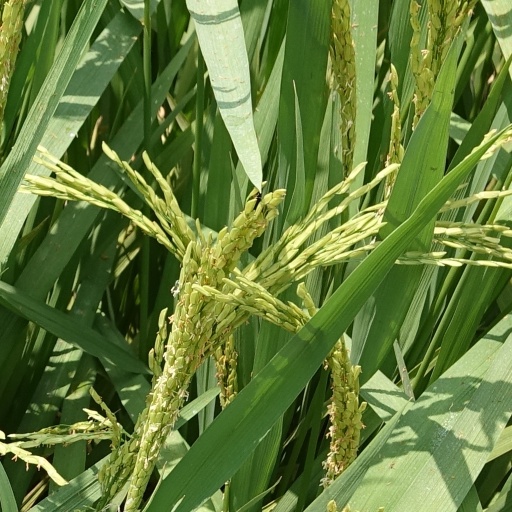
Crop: rice